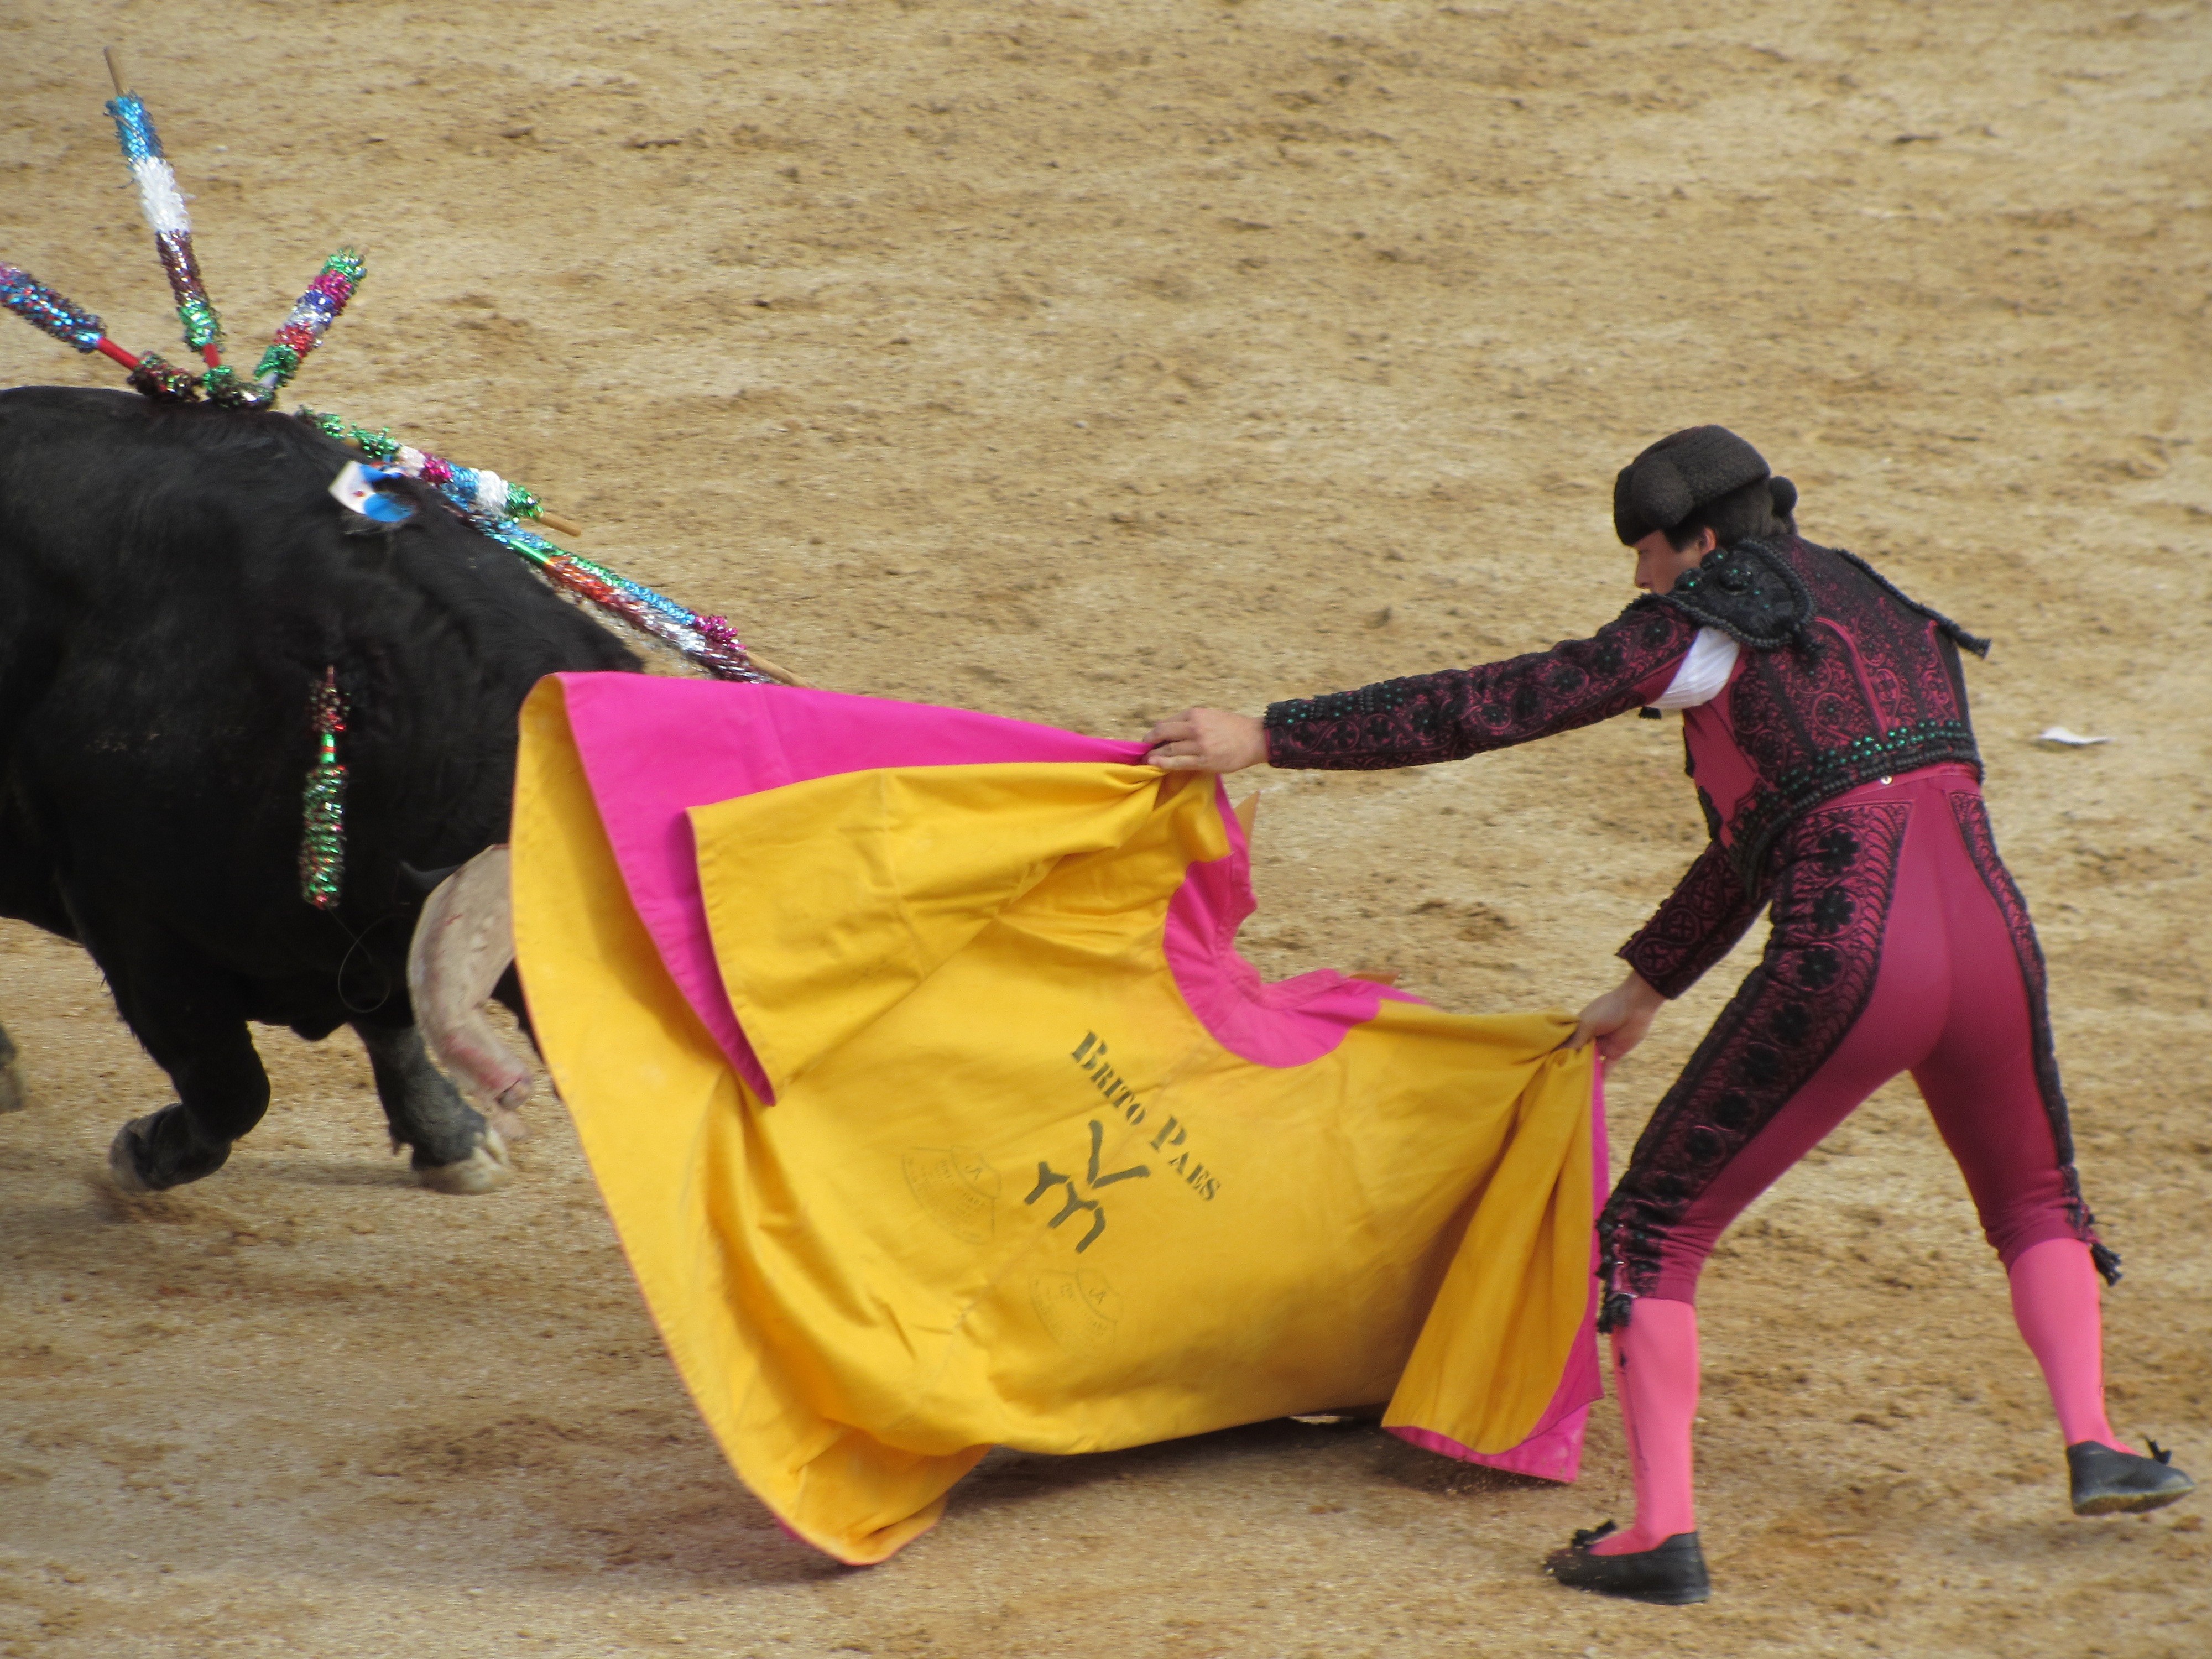
bull, sports, performance, portugal, bullring, event, tradition, bullfighting, entertainment, performing arts, matador, bull fighting, torero, bullfighter, cattle like mammal, animal sports